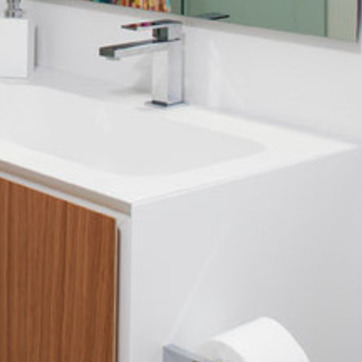
Material: tile